Dunhua Road station

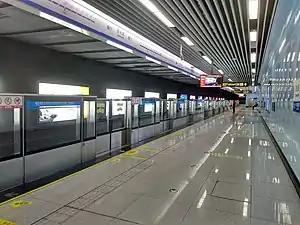

Dunhua Road is a station on Line 3 of the Qingdao Metro. It opened on 18 December 2016.